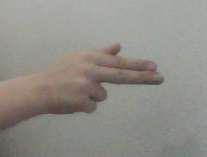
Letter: ghain